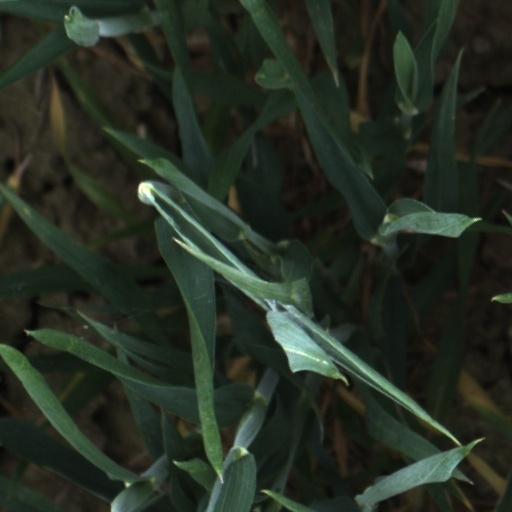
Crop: wheat